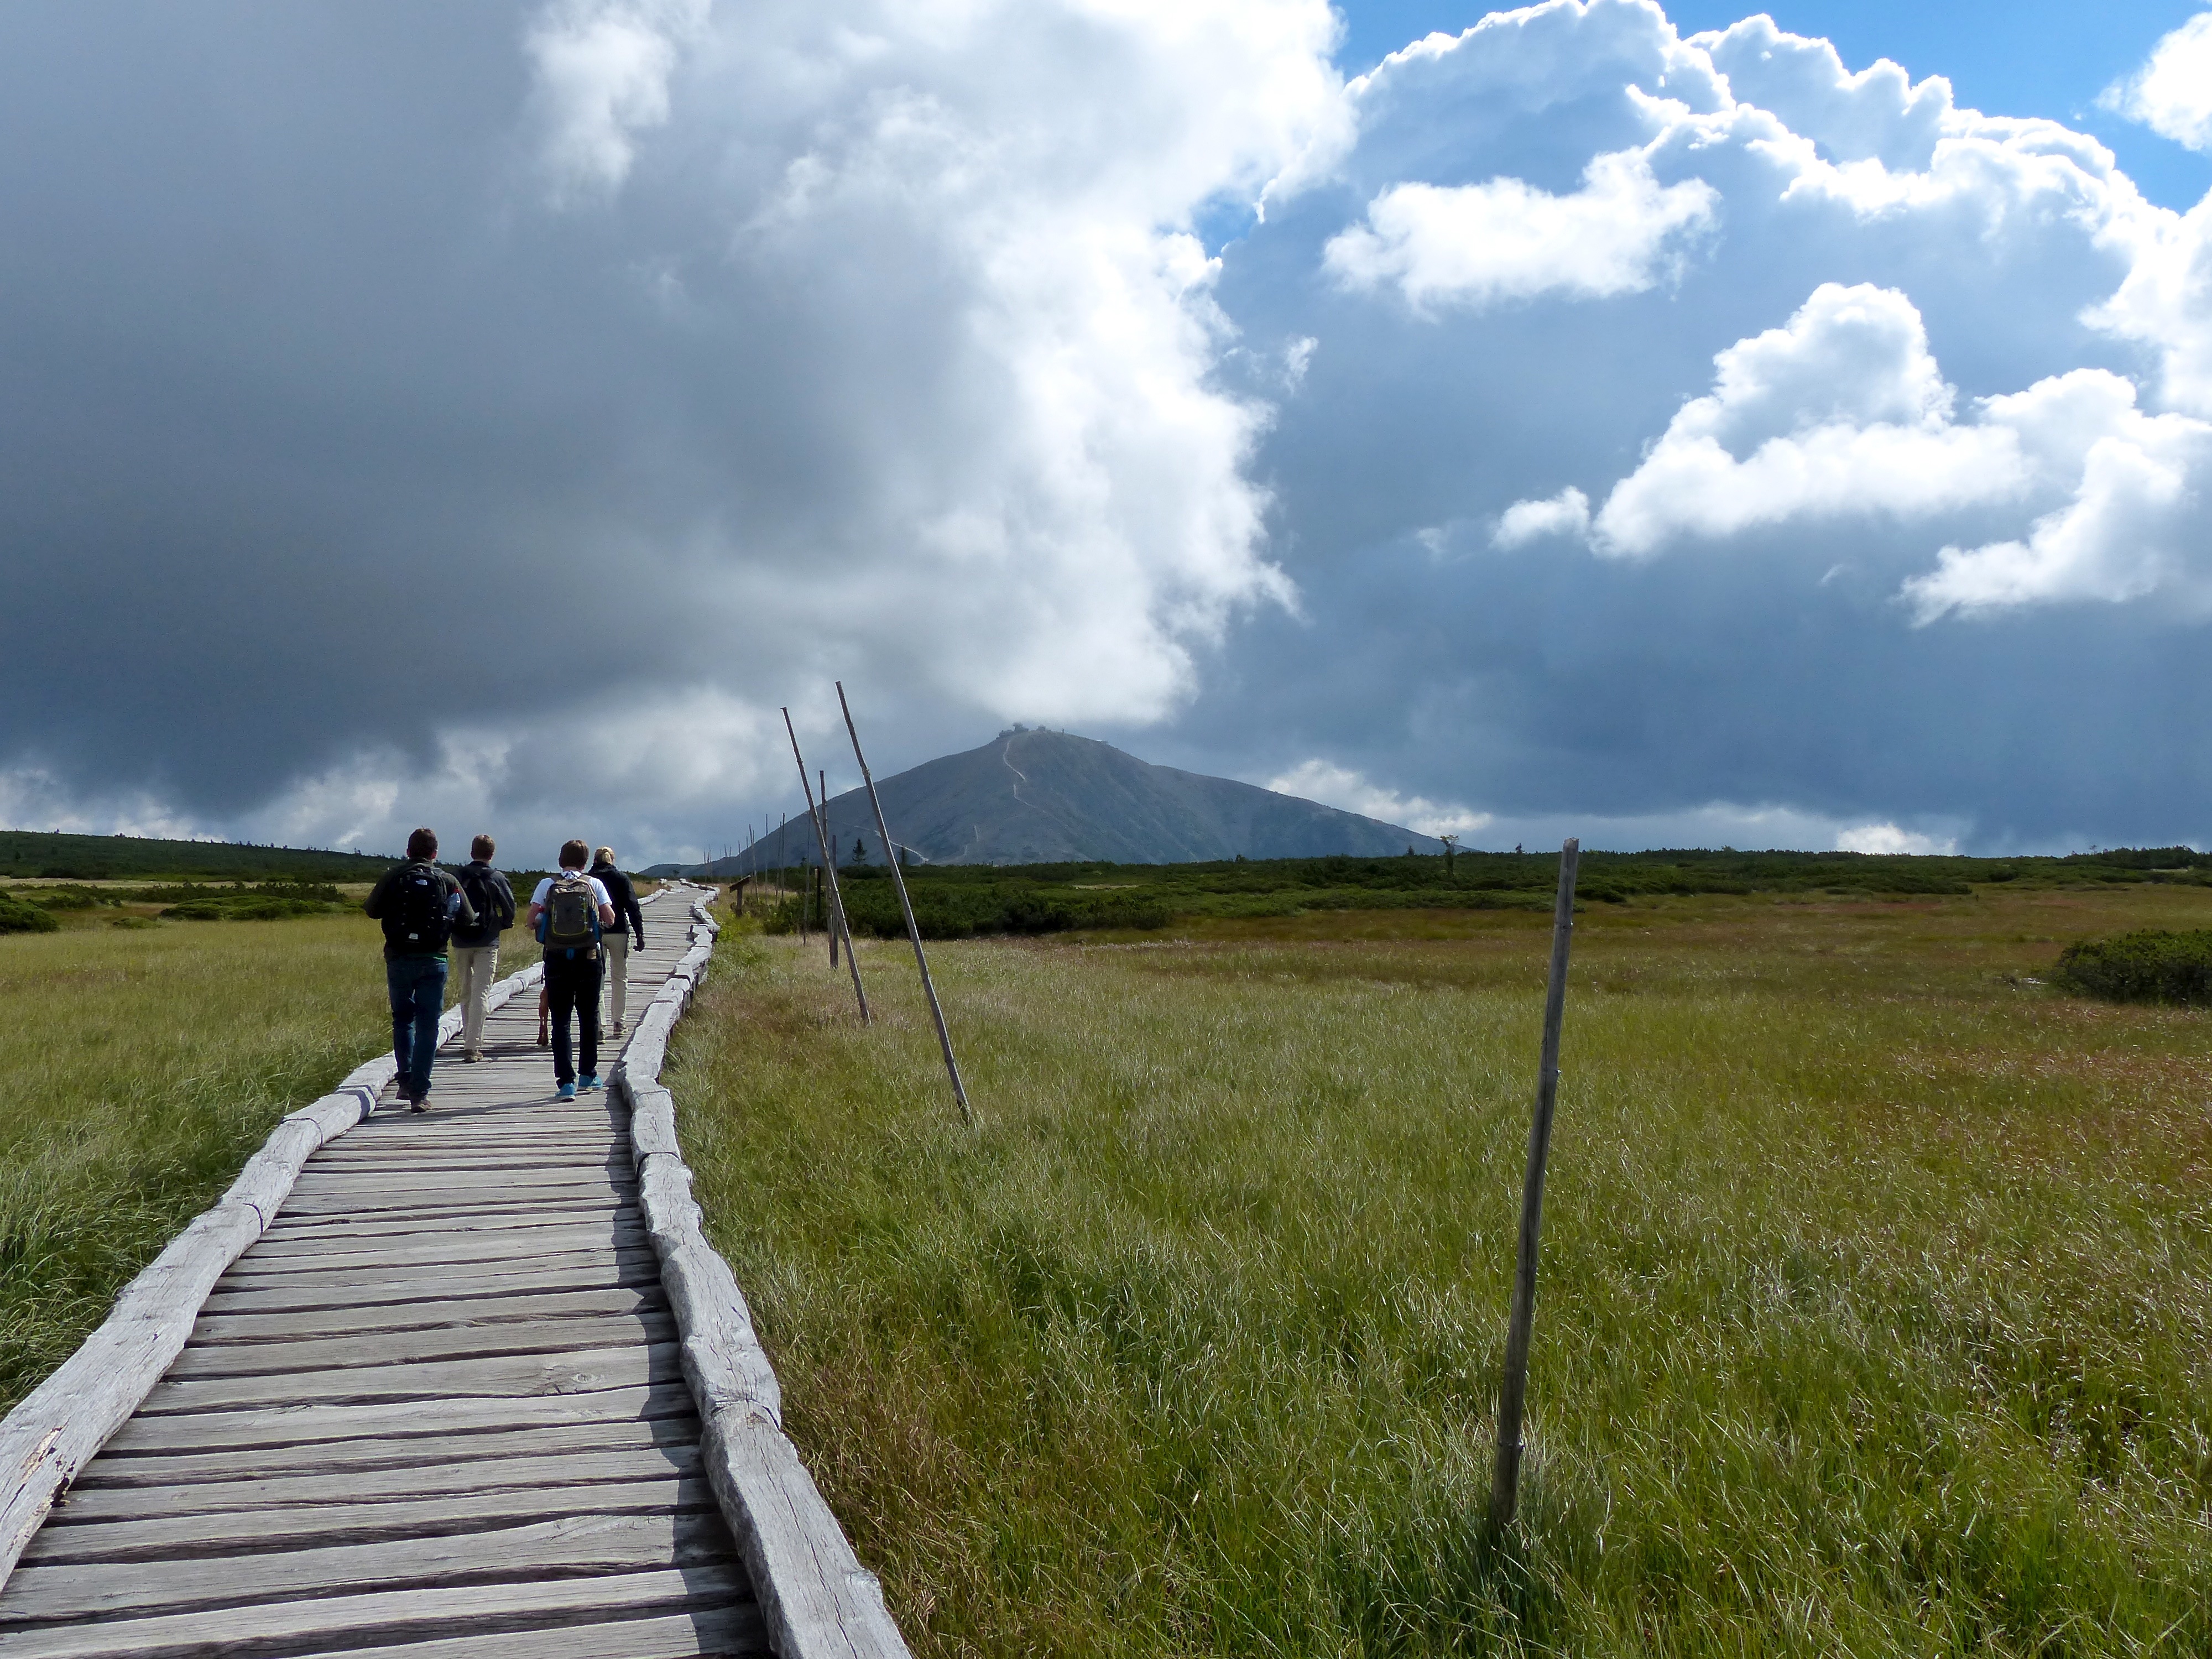
landscape, nature, forest, grass, horizon, swamp, mountain, cloud, sky, hiking, trail, field, meadow, prairie, hill, wind, mountain range, summer, travel, europe, agriculture, plain, woods, mountains, grassland, republic, czech, snezka, rural area, mountainous landforms